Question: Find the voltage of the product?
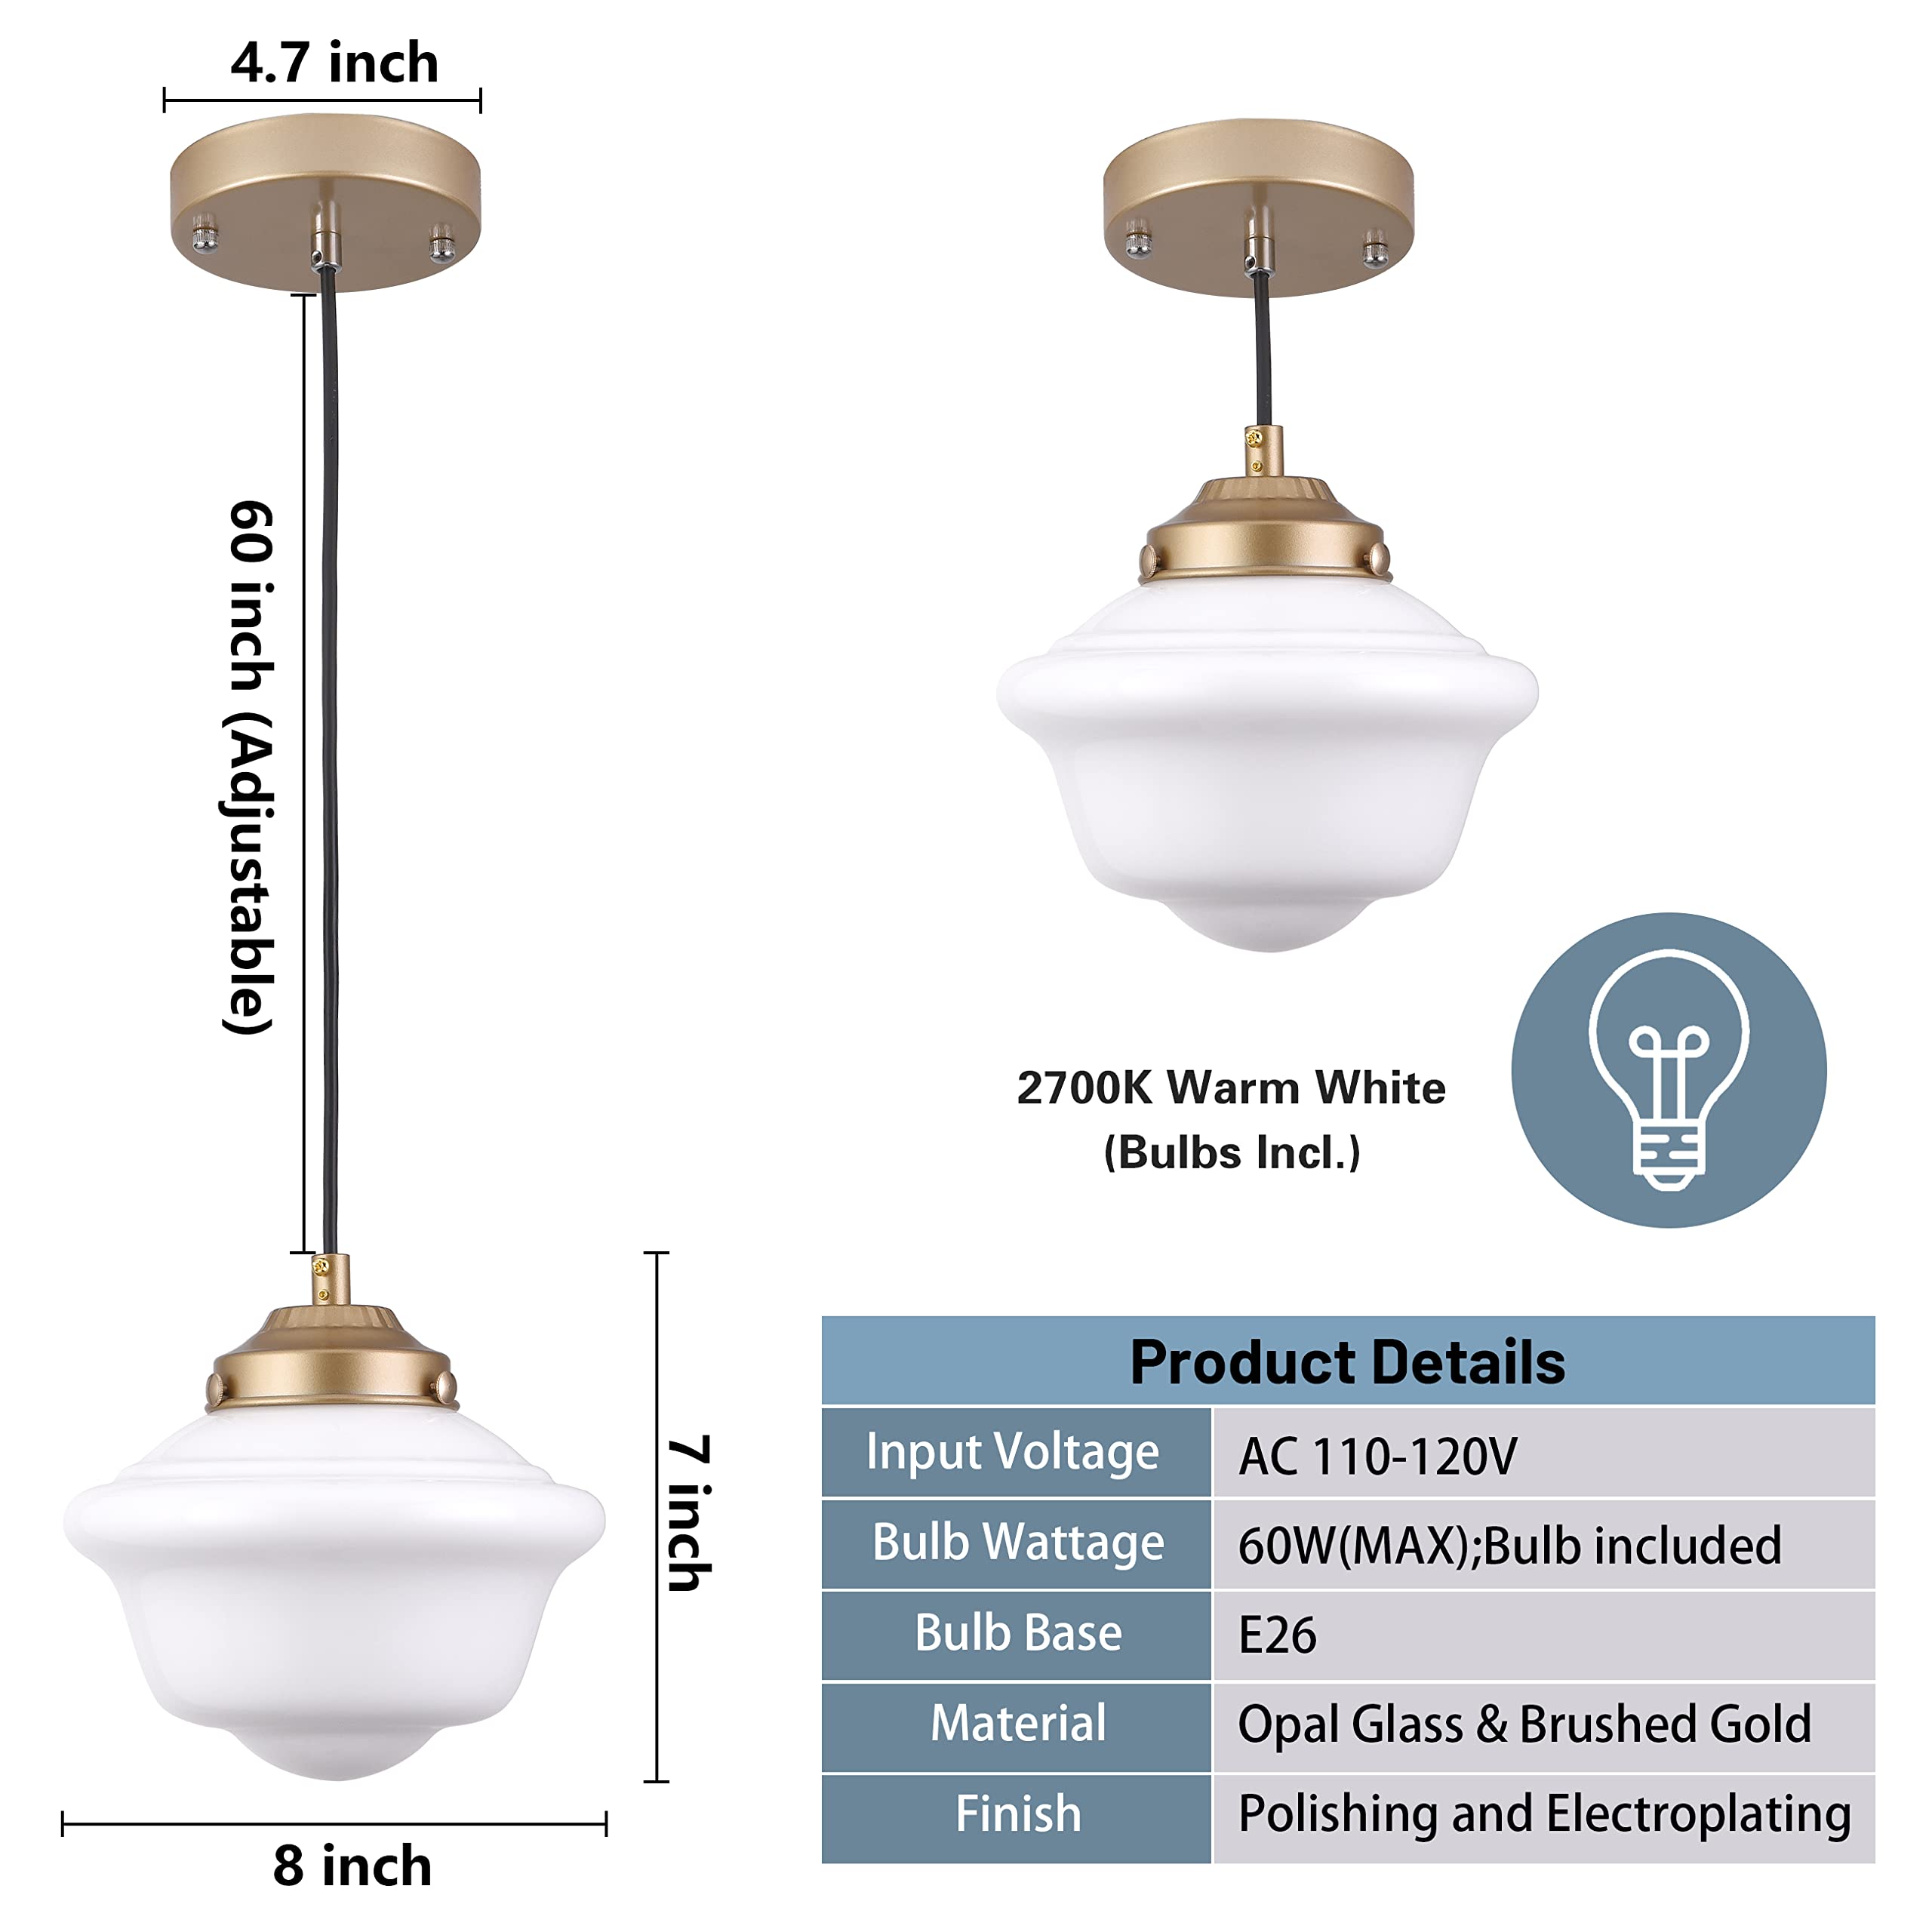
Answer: [110.0, 120.0] volt